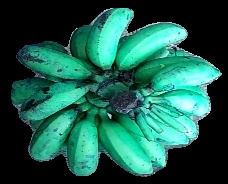
Variety: rasbale
Grade: grade3